Whittlesea railway station

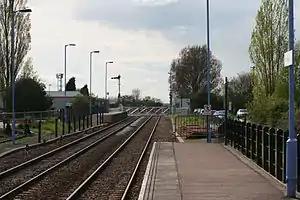
Looking west from platform 2 towards platform 1 and the level crossing

Whittlesea railway station is on the Ely–Peterborough line in the East of England and serves the market town of Whittlesey, Cambridgeshire. The station's name is an older and alternative spelling of the town's name.